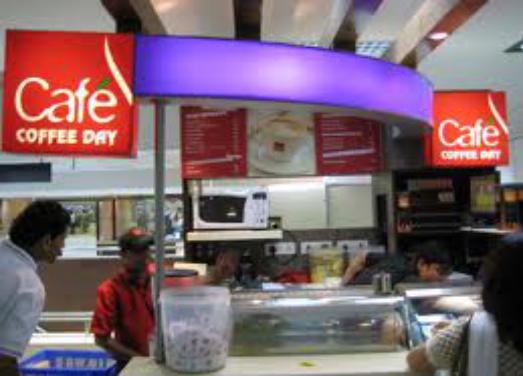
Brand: Cafe Coffee Day
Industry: Food